House of Silva

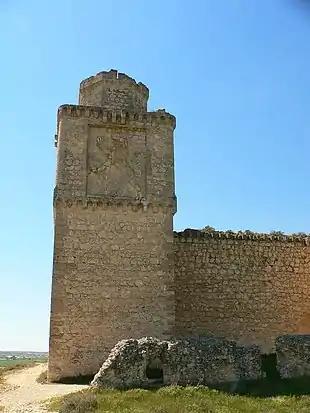
Tower of the Castle of Barcience with the rampant Lion of the House De Silva.

The House of Silva is an ancient and influential aristocratic family of Spanish and Portuguese origin.